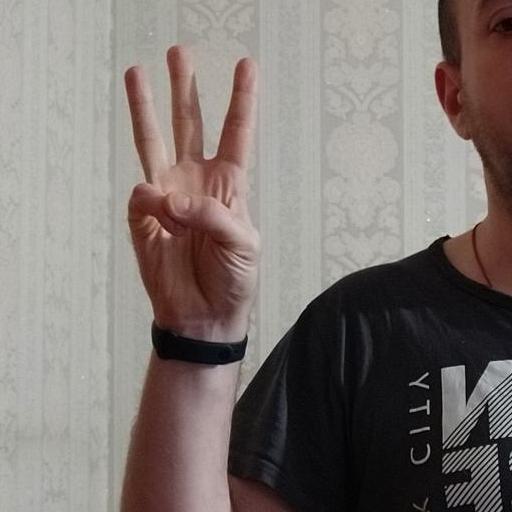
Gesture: three